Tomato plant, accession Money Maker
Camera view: tilt-top (135 deg); turntable rotation: 330 degrees
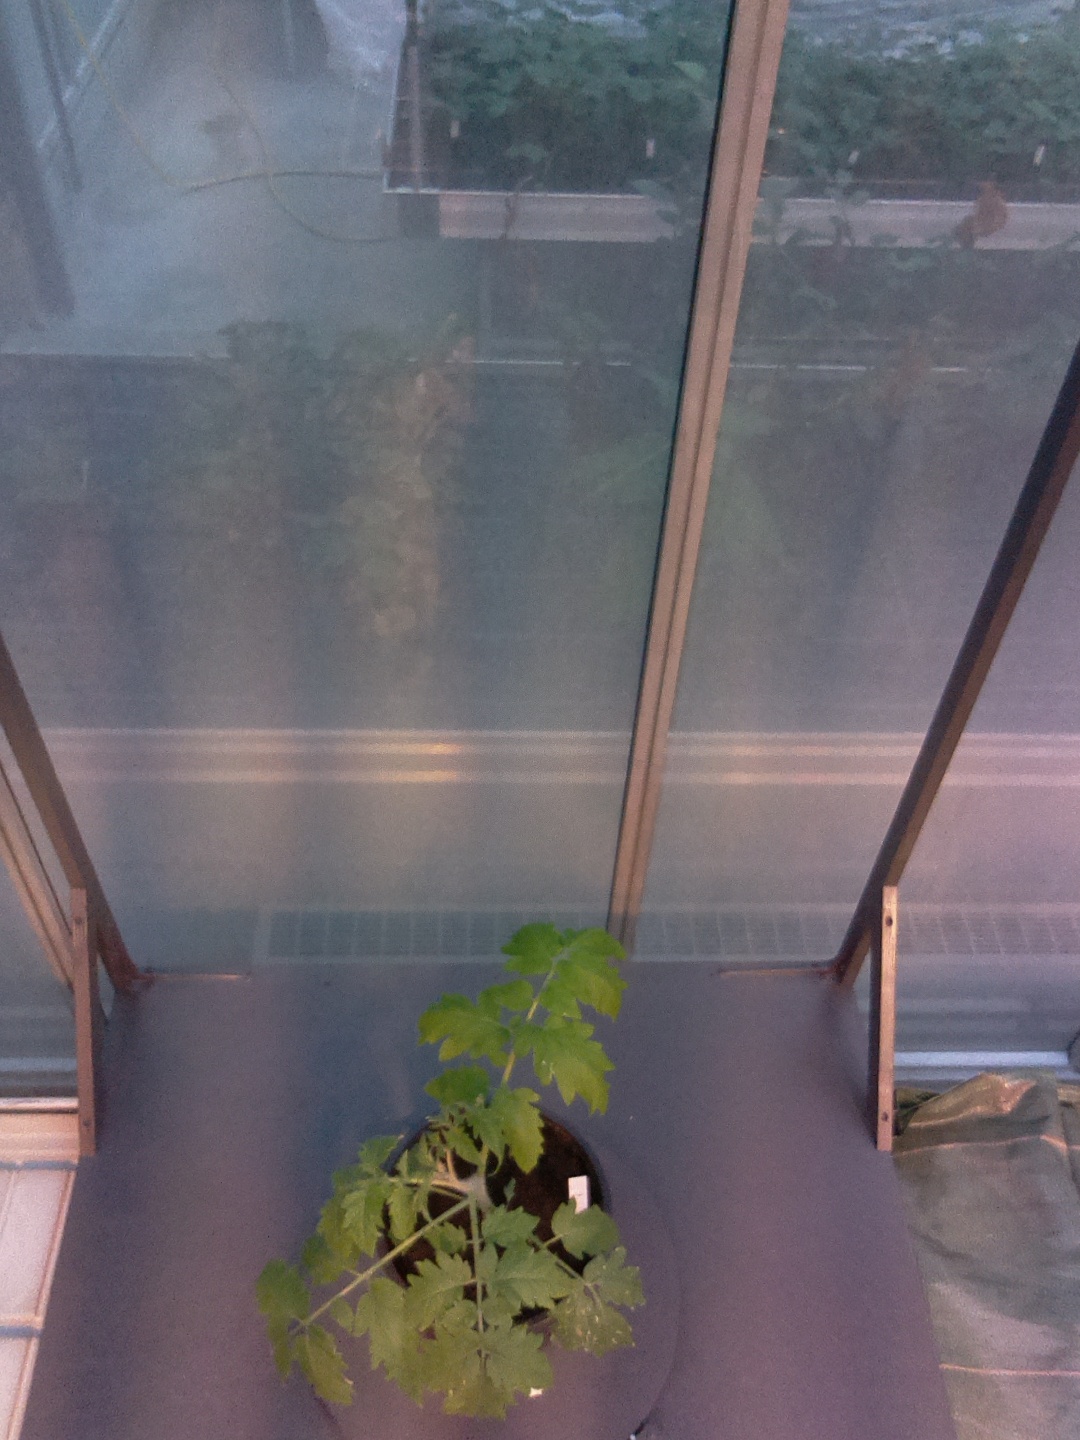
BBCH growth stage 13: 6 of true leaves visible